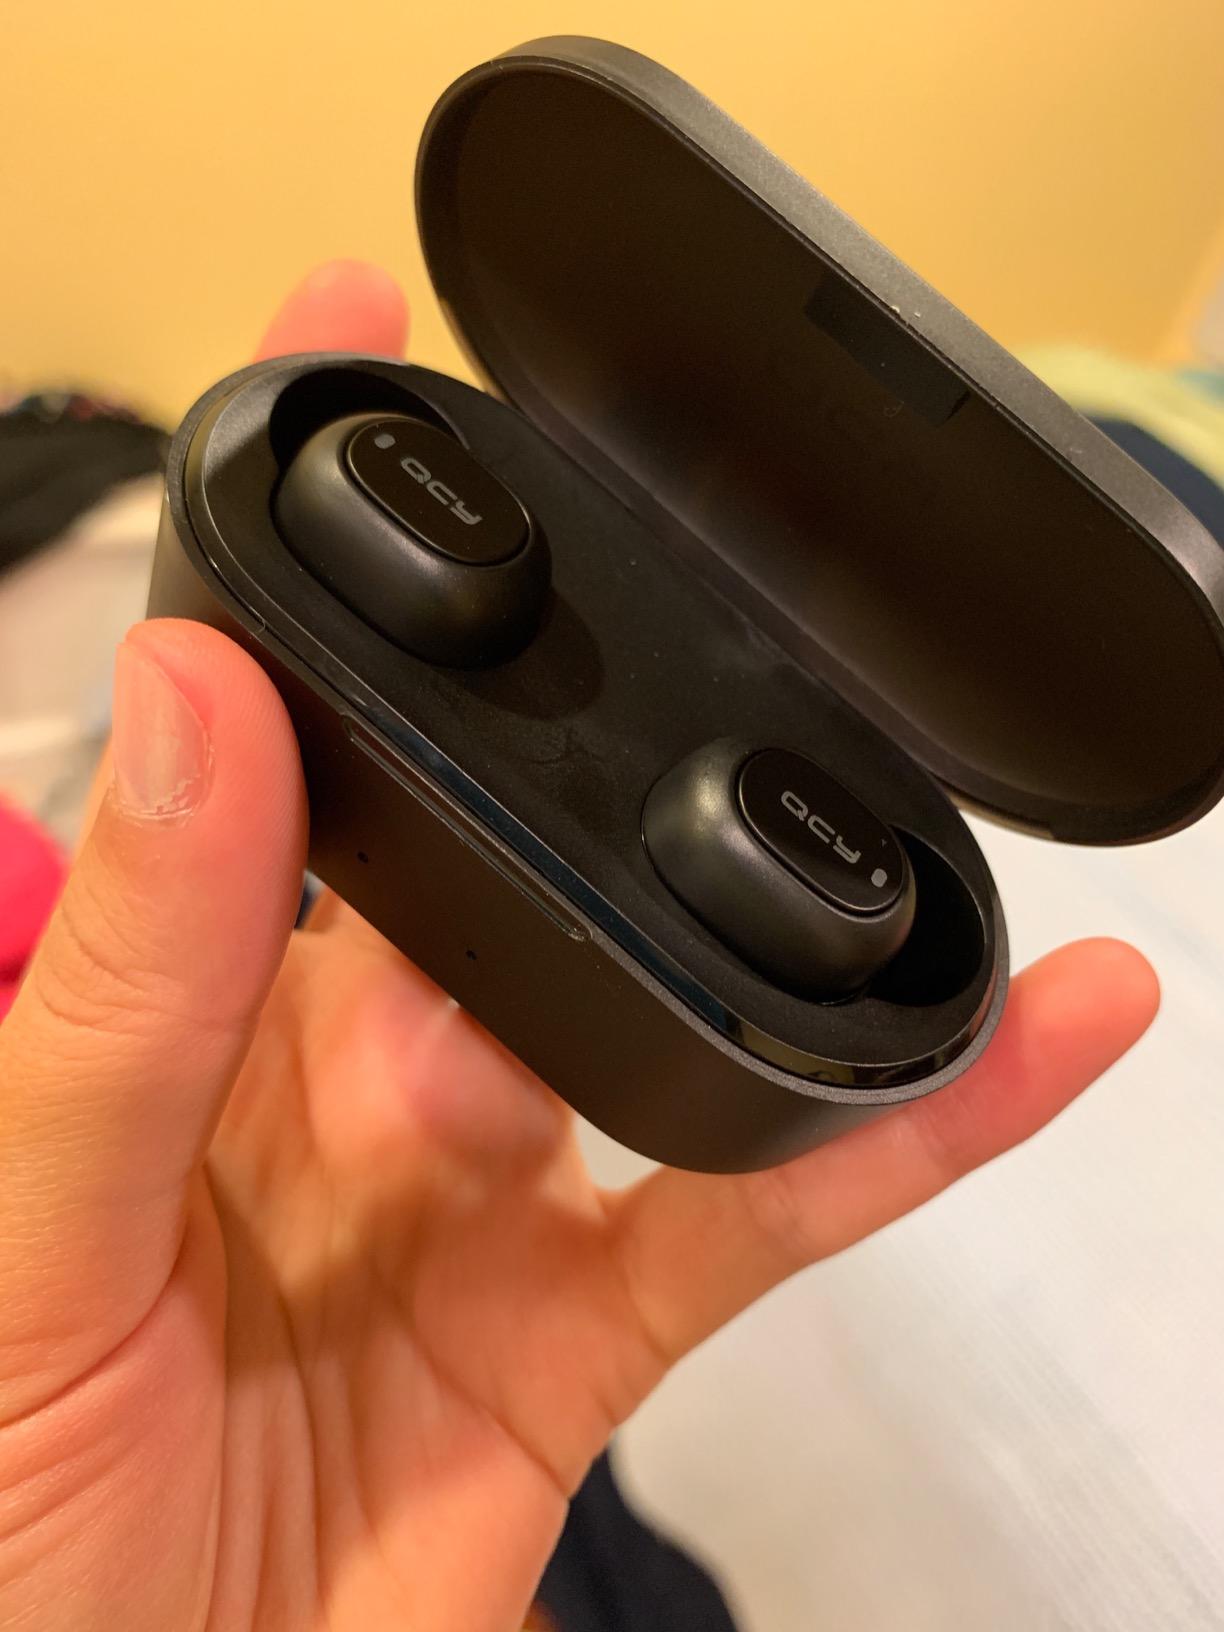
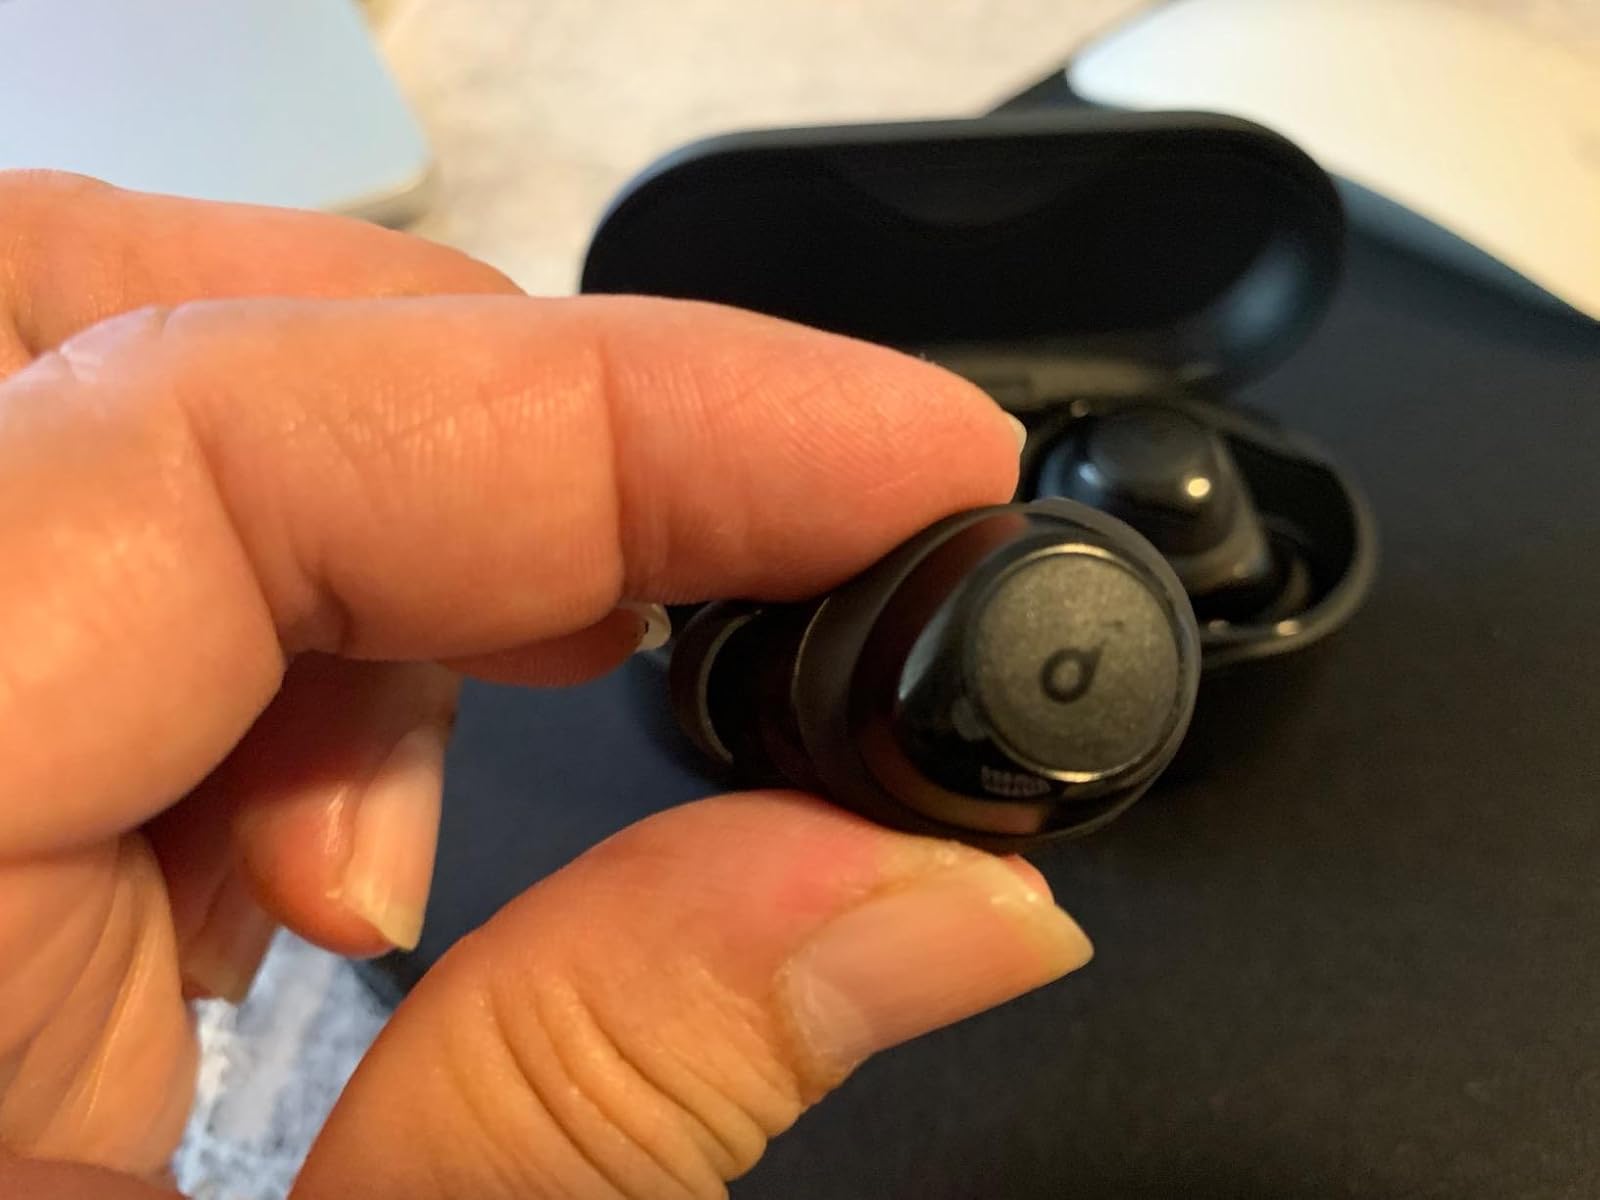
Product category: earbuds
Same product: no